Louis Sherry

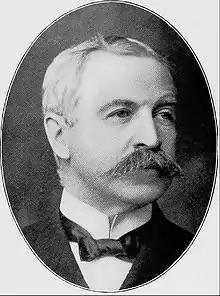
Louis Sherry in 1889

Louis Sherry (June 6, 1856 – June 9, 1926) was an American restaurateur, caterer, confectioner and hotelier during the Gilded Age and early 20th century. His name is typically associated with an upscale brand of candy and ice cream, and also the Sherry-Netherland Hotel in New York City.